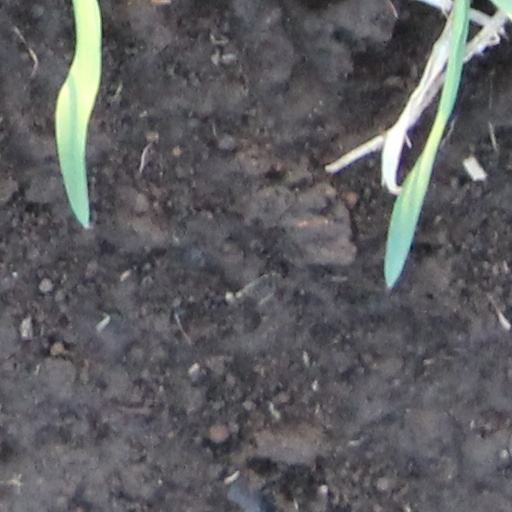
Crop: wheat